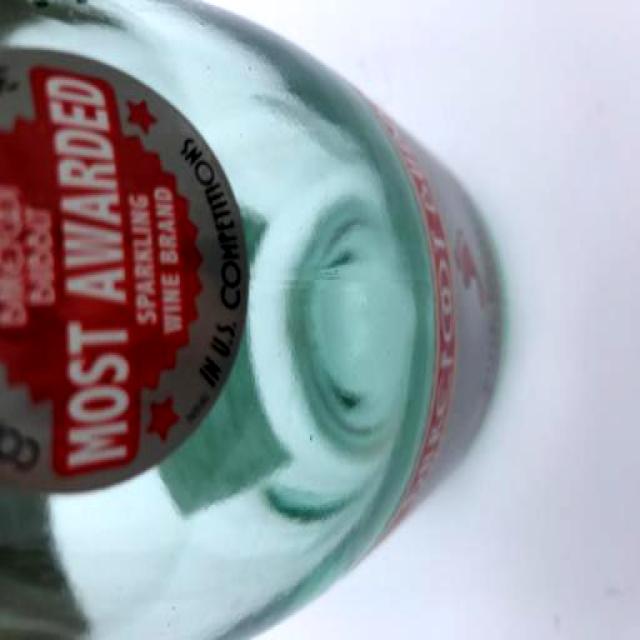
Label: Glass